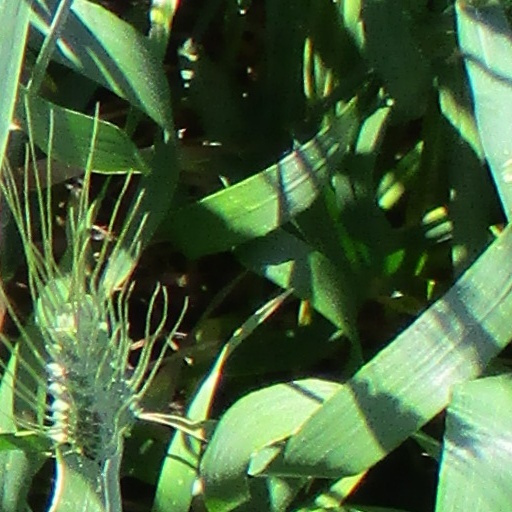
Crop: wheat